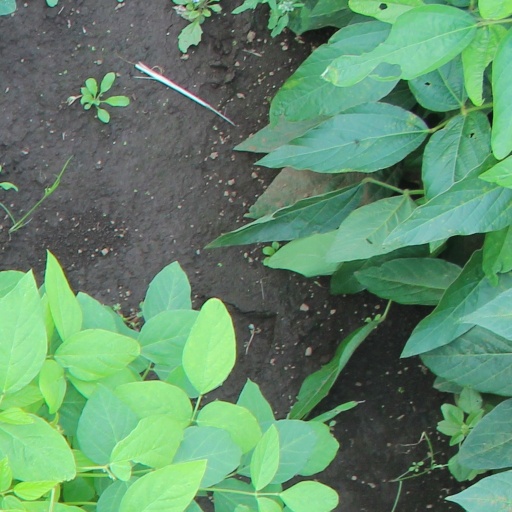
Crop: soybean